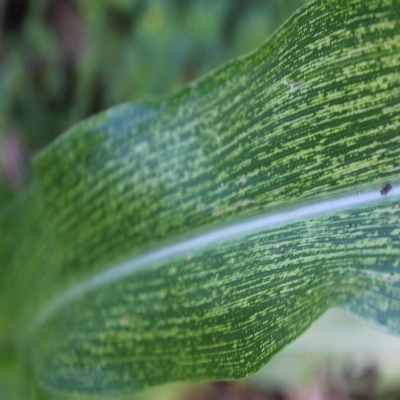
Crop: Maize
Condition: streak virus